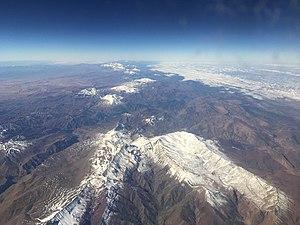
Le Haut Atlas vu du ciel
Le Haut Atlas est une chaîne montagneuse marocaine orientée sud-ouest/nord-est. Cette chaîne appartient au massif de l'Atlas et plus précisément, à l'un des trois éléments de l'Atlas marocain, les deux autres étant le Moyen Atlas et l'Anti-Atlas.